Yerseke

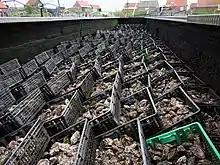
Oysters are kept in large oyster pits after harvesting, until they are sold. Seawater is pumped in and out, simulating the tide.

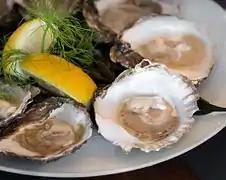
The European flat oyster is known locally as "Zeeuwse platte"

The locality is well known in the region and farther afield, especially in Belgium, for its aquaculture and fishing industry: particularly for the cultivation from the Eastern Scheldt of mussels, oysters, periwinkles, and lobster. Due to the economic success and wealth created by the oyster and mussel industries, Yerseke has received the nickname "Klondike of Zeeland", while mussels are sometimes referred to as "black gold" ("zwart goud").